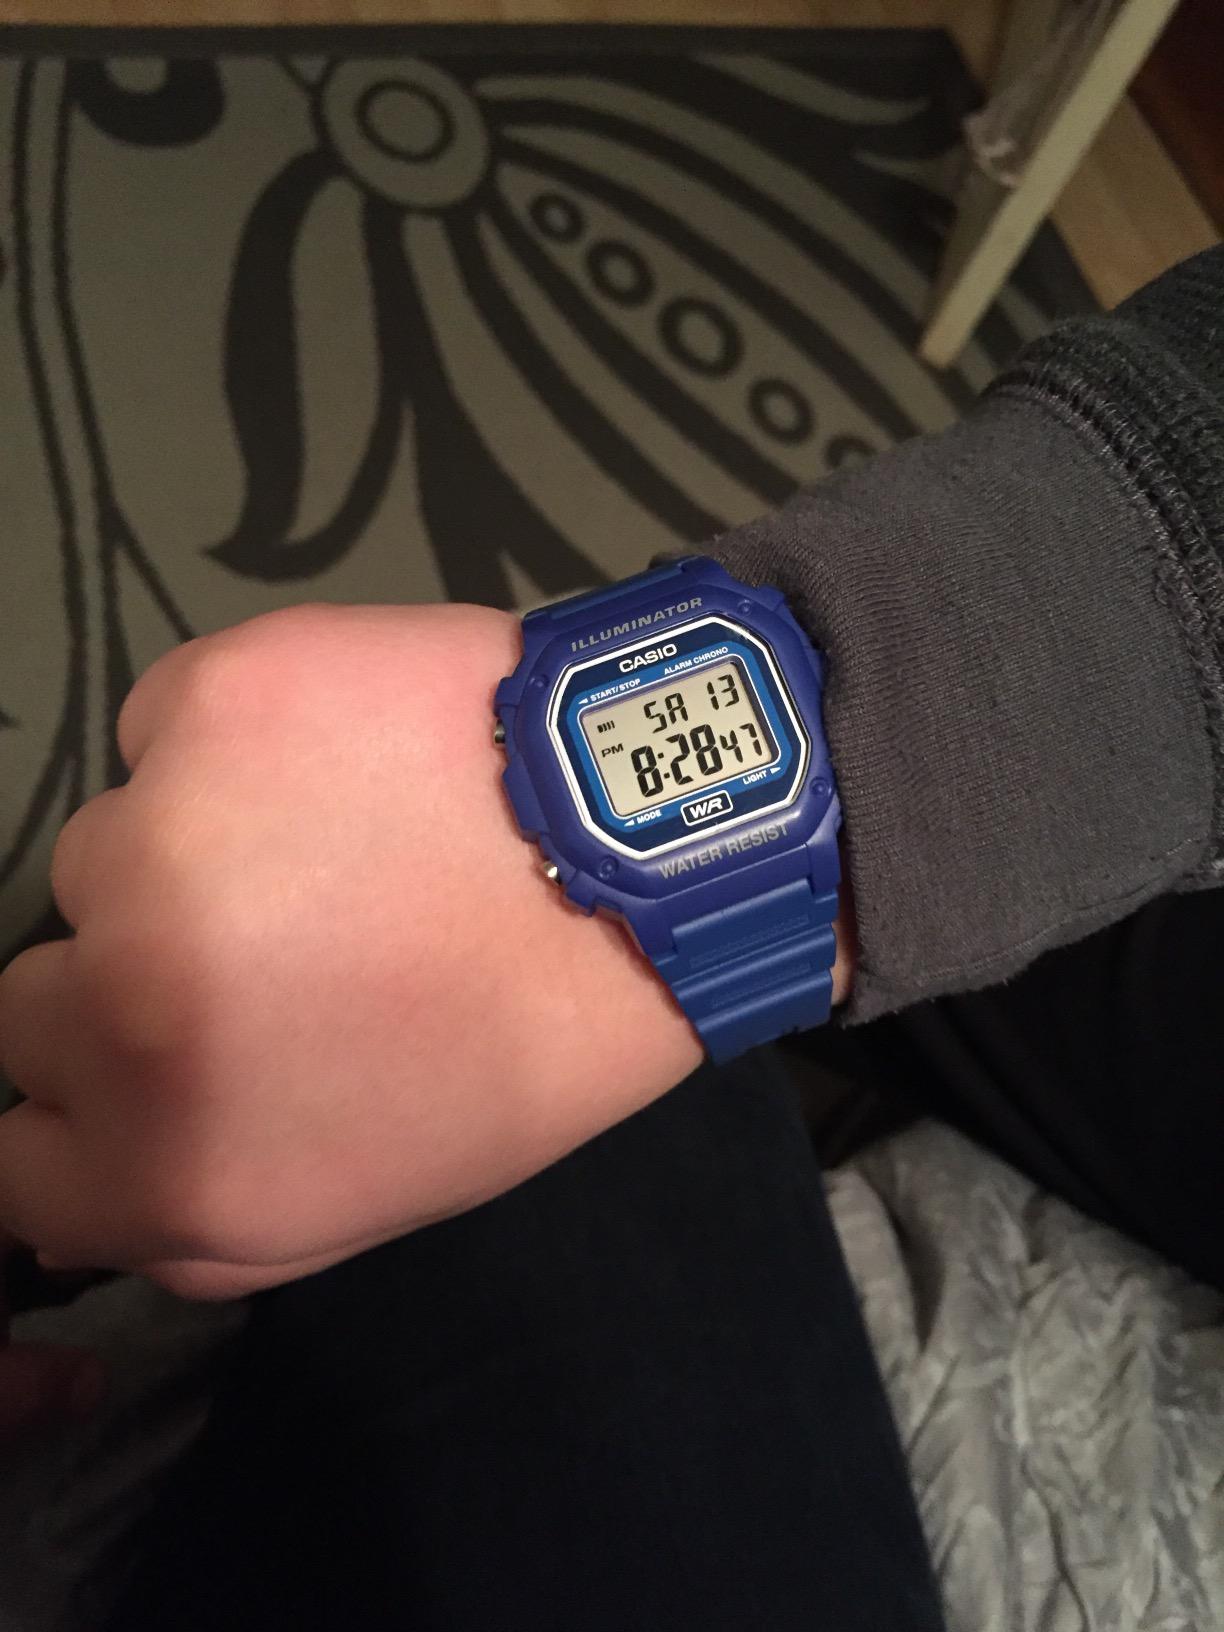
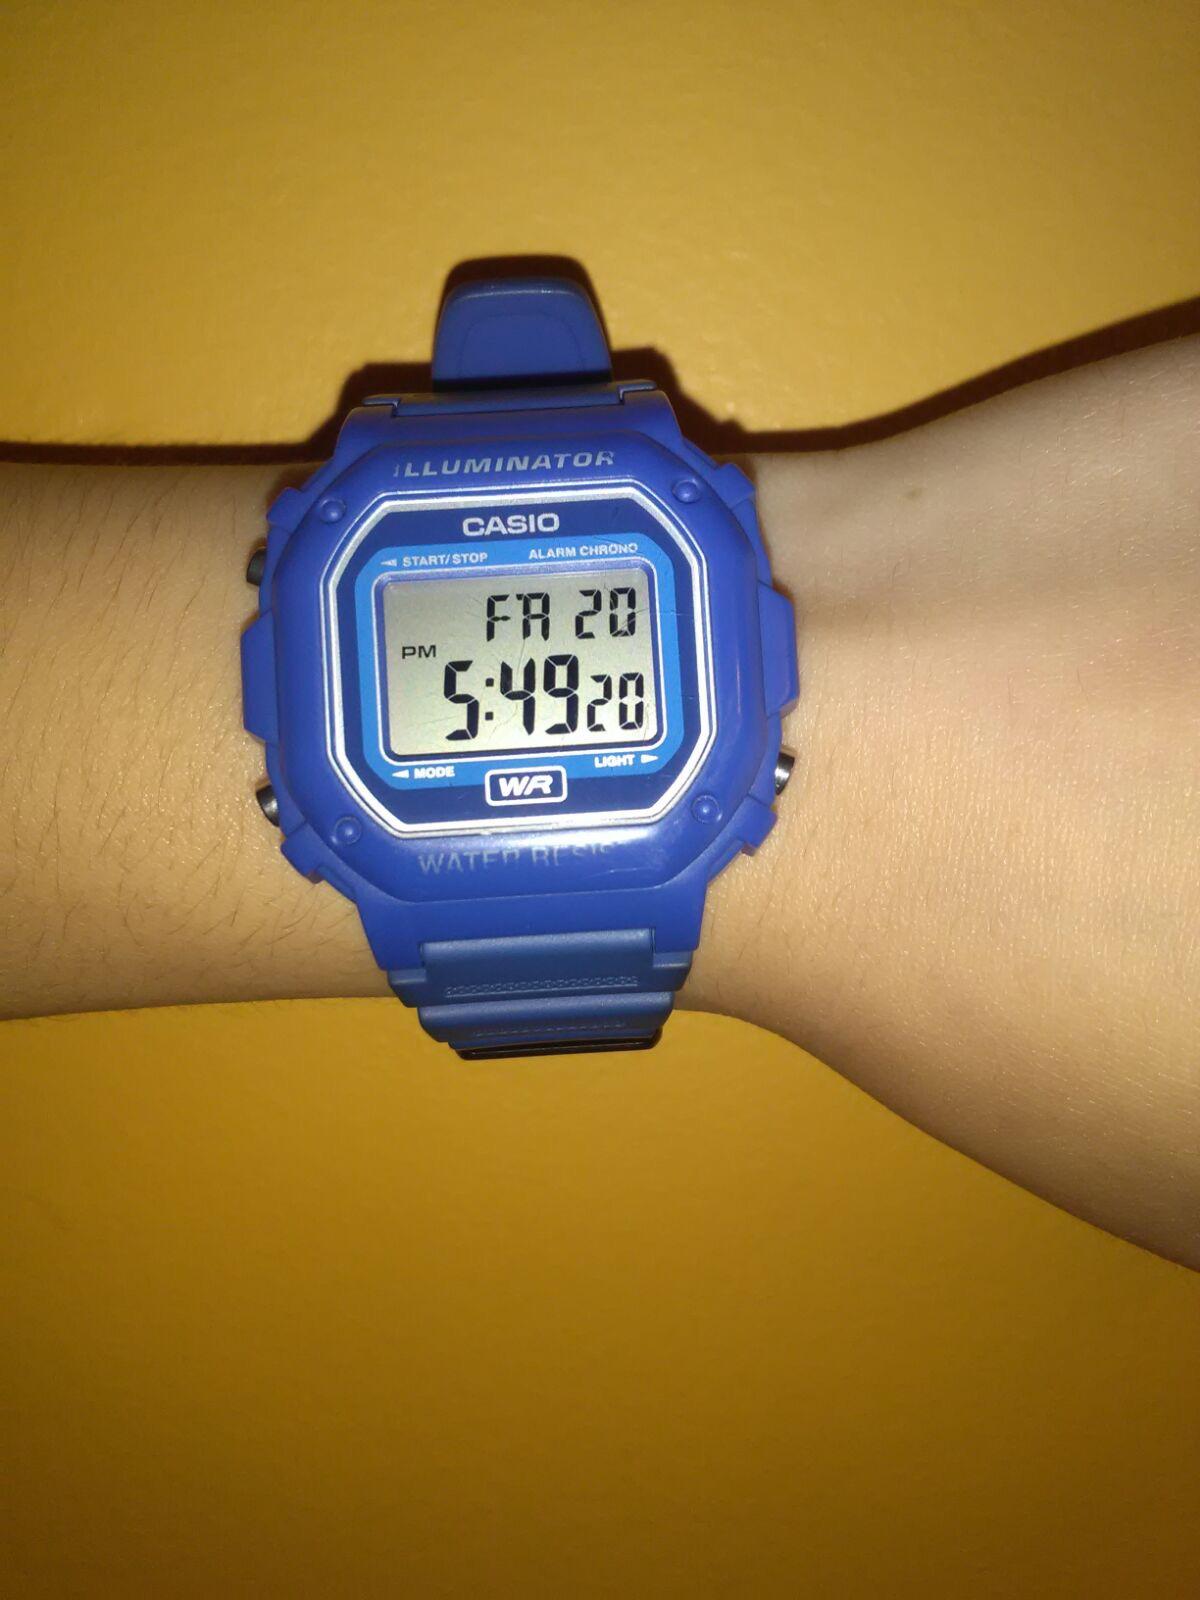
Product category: accessories_watch
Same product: yes